Shibinraj Kunniyil

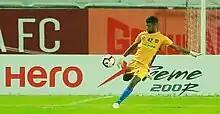
Shibin with Gokulam Kerala in 2019

Shibinraj Kunniyil (born 20 March 1993) is an Indian professional footballer who plays as a goalkeeper I-League club Gokulam Kerala.